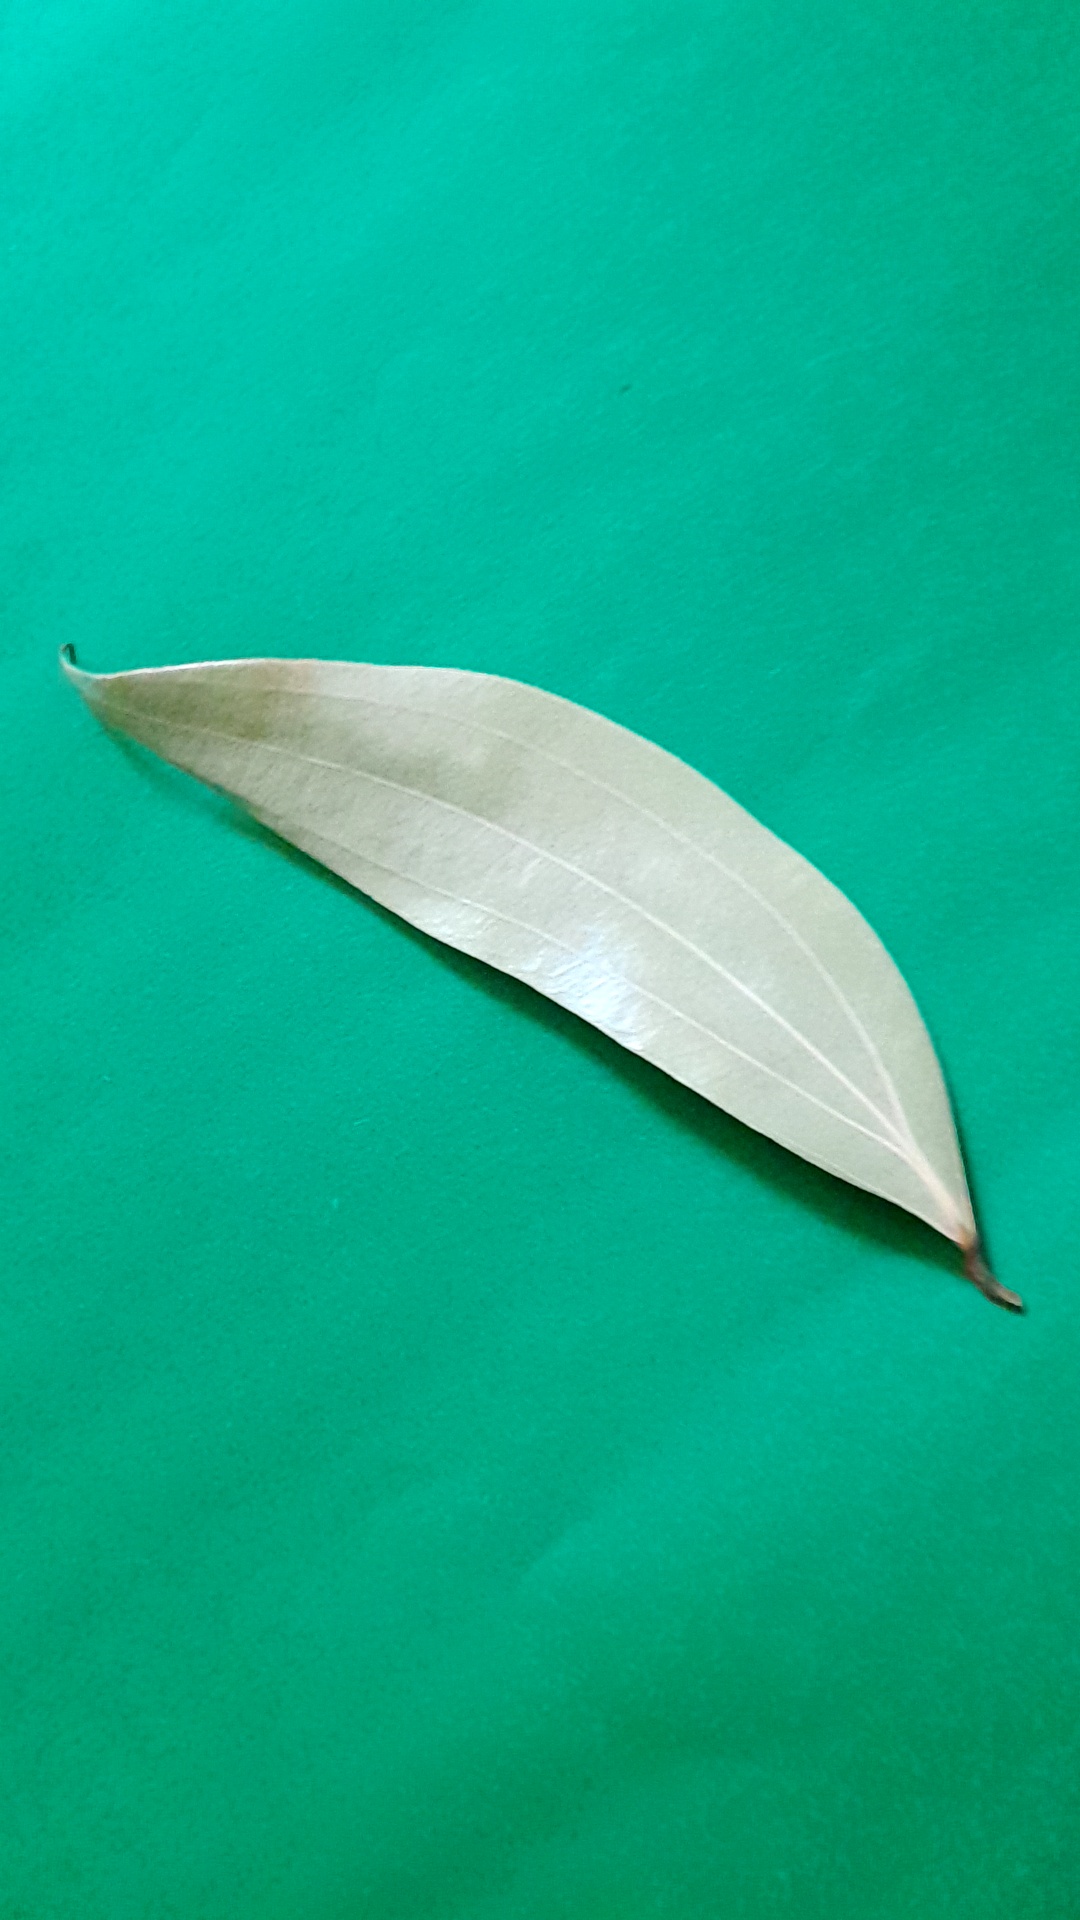
Label: Dry Leaf